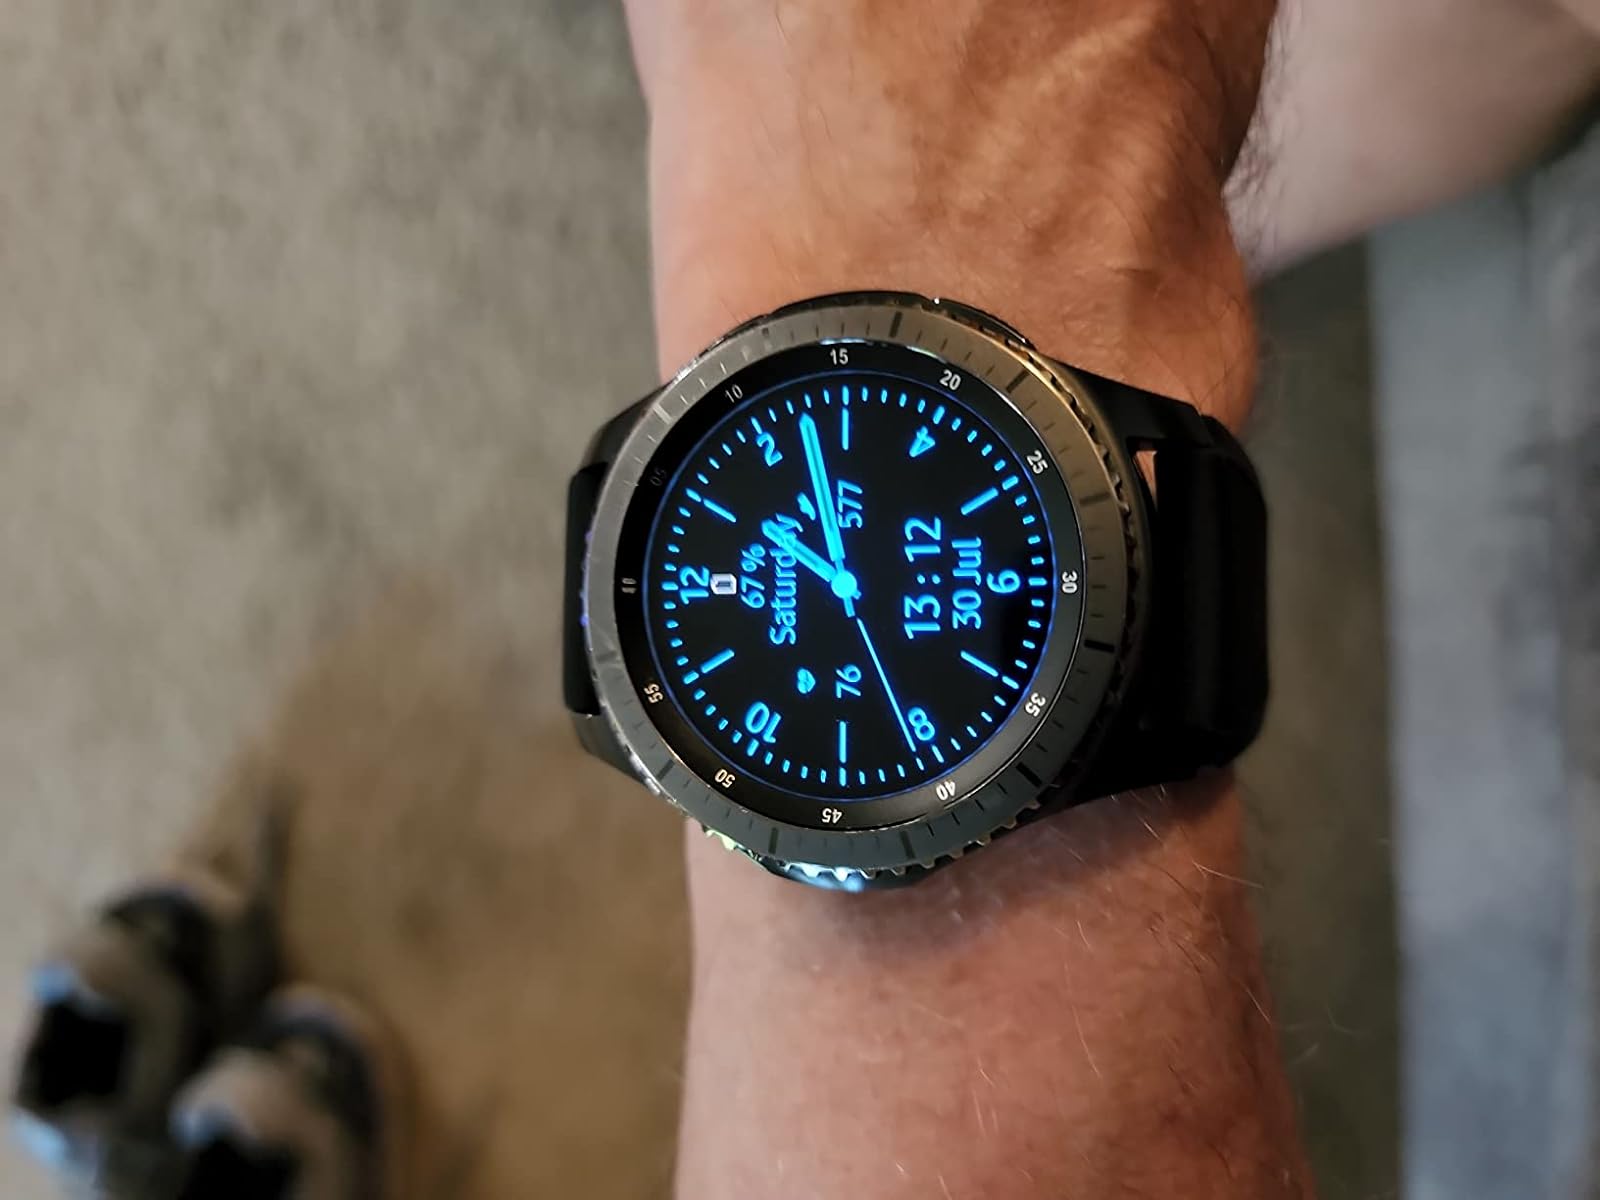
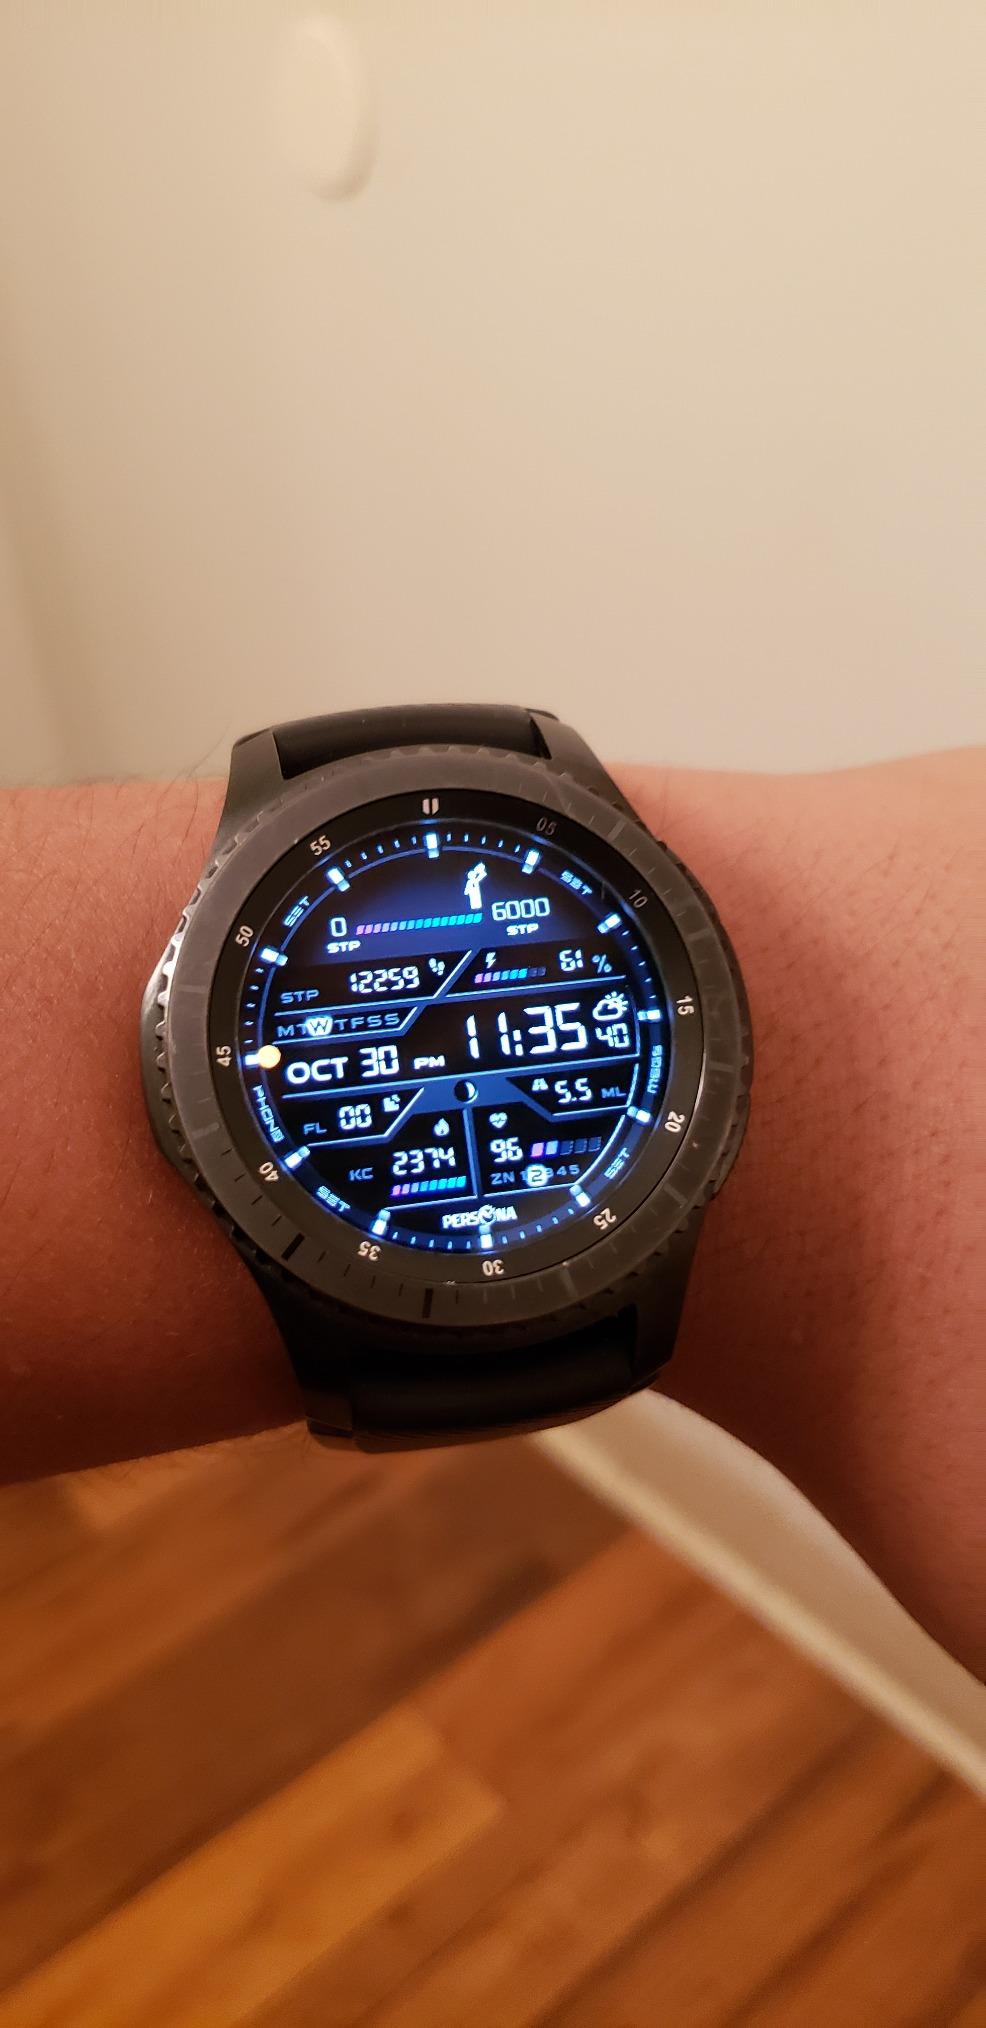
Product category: smartwatch
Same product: yes